Glycal

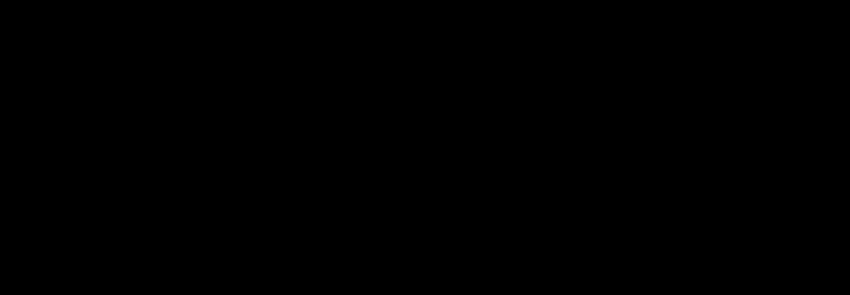
Some available methods to synthesize glycals

The double bond of a glycal allows many other functional groups to be introduced into a monosaccharide. Like an alkene, a glycal can undergo electrophilic addition across the double bond to add in these new atoms such as halogens, epoxides, and nitrogen. The glycal double bond also allows a deoxy position (carbon in the ring that doesn’t have an oxygen bonded to it) to be easily introduced.